Lion's Head (Benguet)

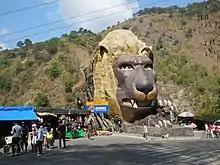
The Lion's Head monument in 2015

The Lion's Head is a statue along Kennon Road, a major highway in Luzon, Philippines. Located in Camp 6 near the Baguio–Tuba boundary, the Lion's Head measures in height.